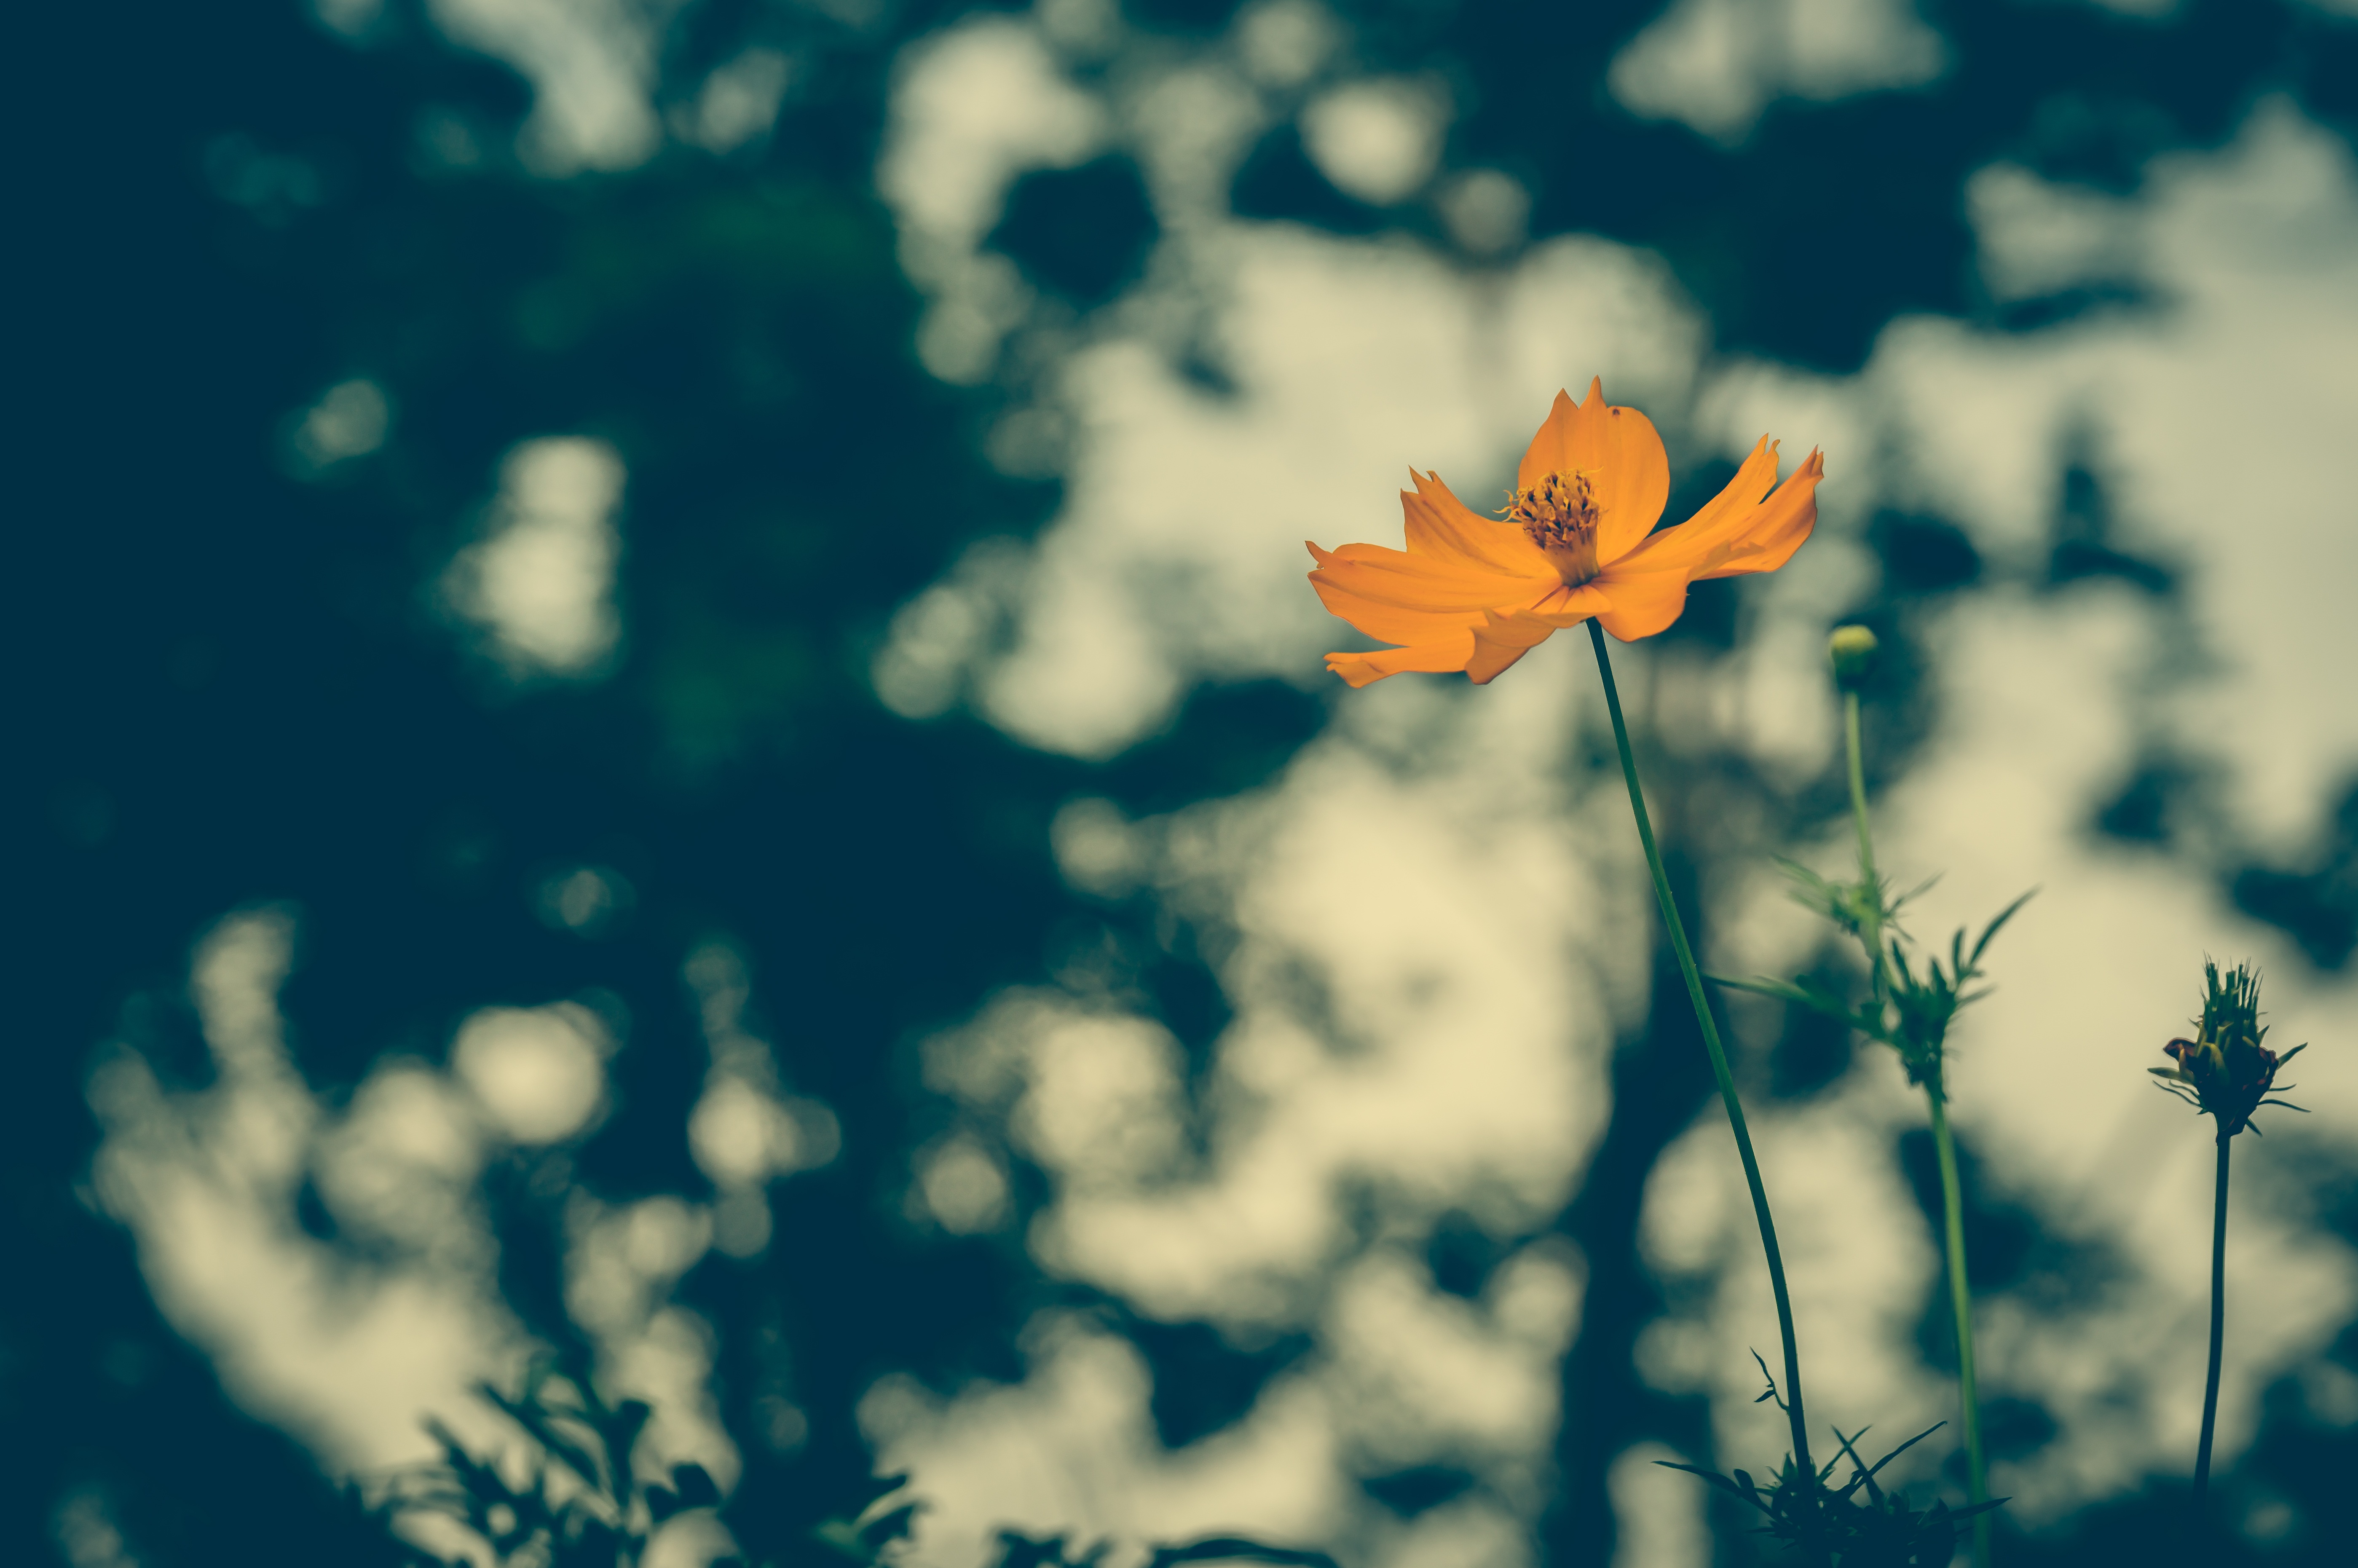
nature, grass, blossom, abstract, cloud, plant, sky, sun, white, field, vintage, antique, meadow, retro, sunlight, morning, texture, leaf, flower, petal, old, floral, green, romantic, grunge, blue, flora, wildflower, art, background, design, shabby, wallpaper, beautiful, day, macro photography, cosmea, flowering plant, daisy family, land plant